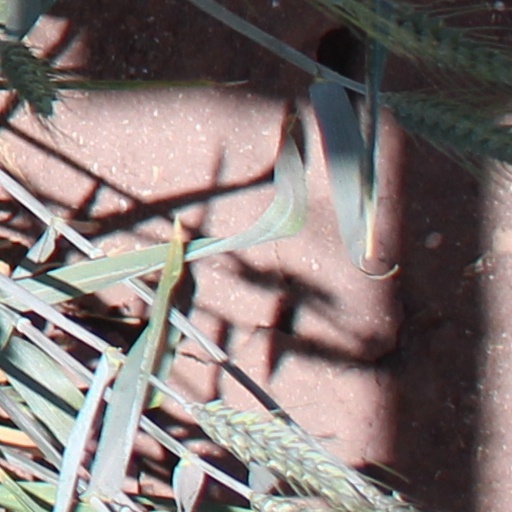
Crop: wheat